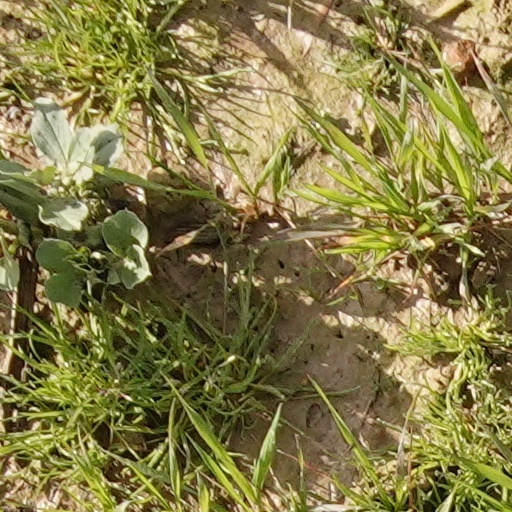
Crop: wheat